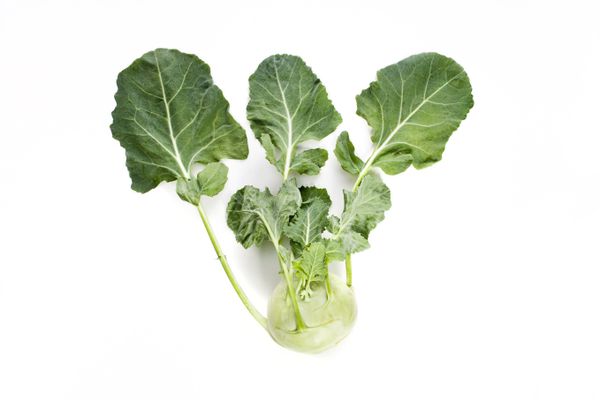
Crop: unknown
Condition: cabbage